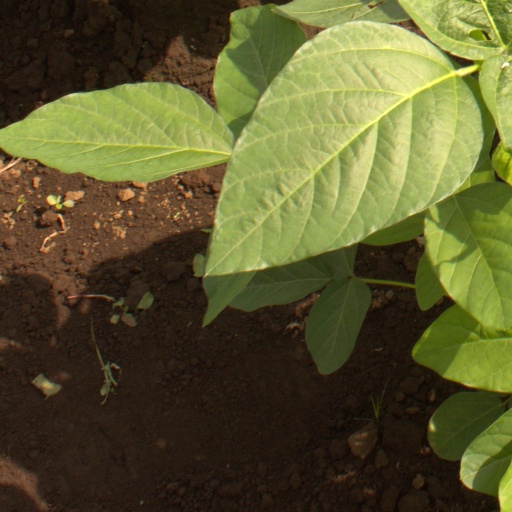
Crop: soybean